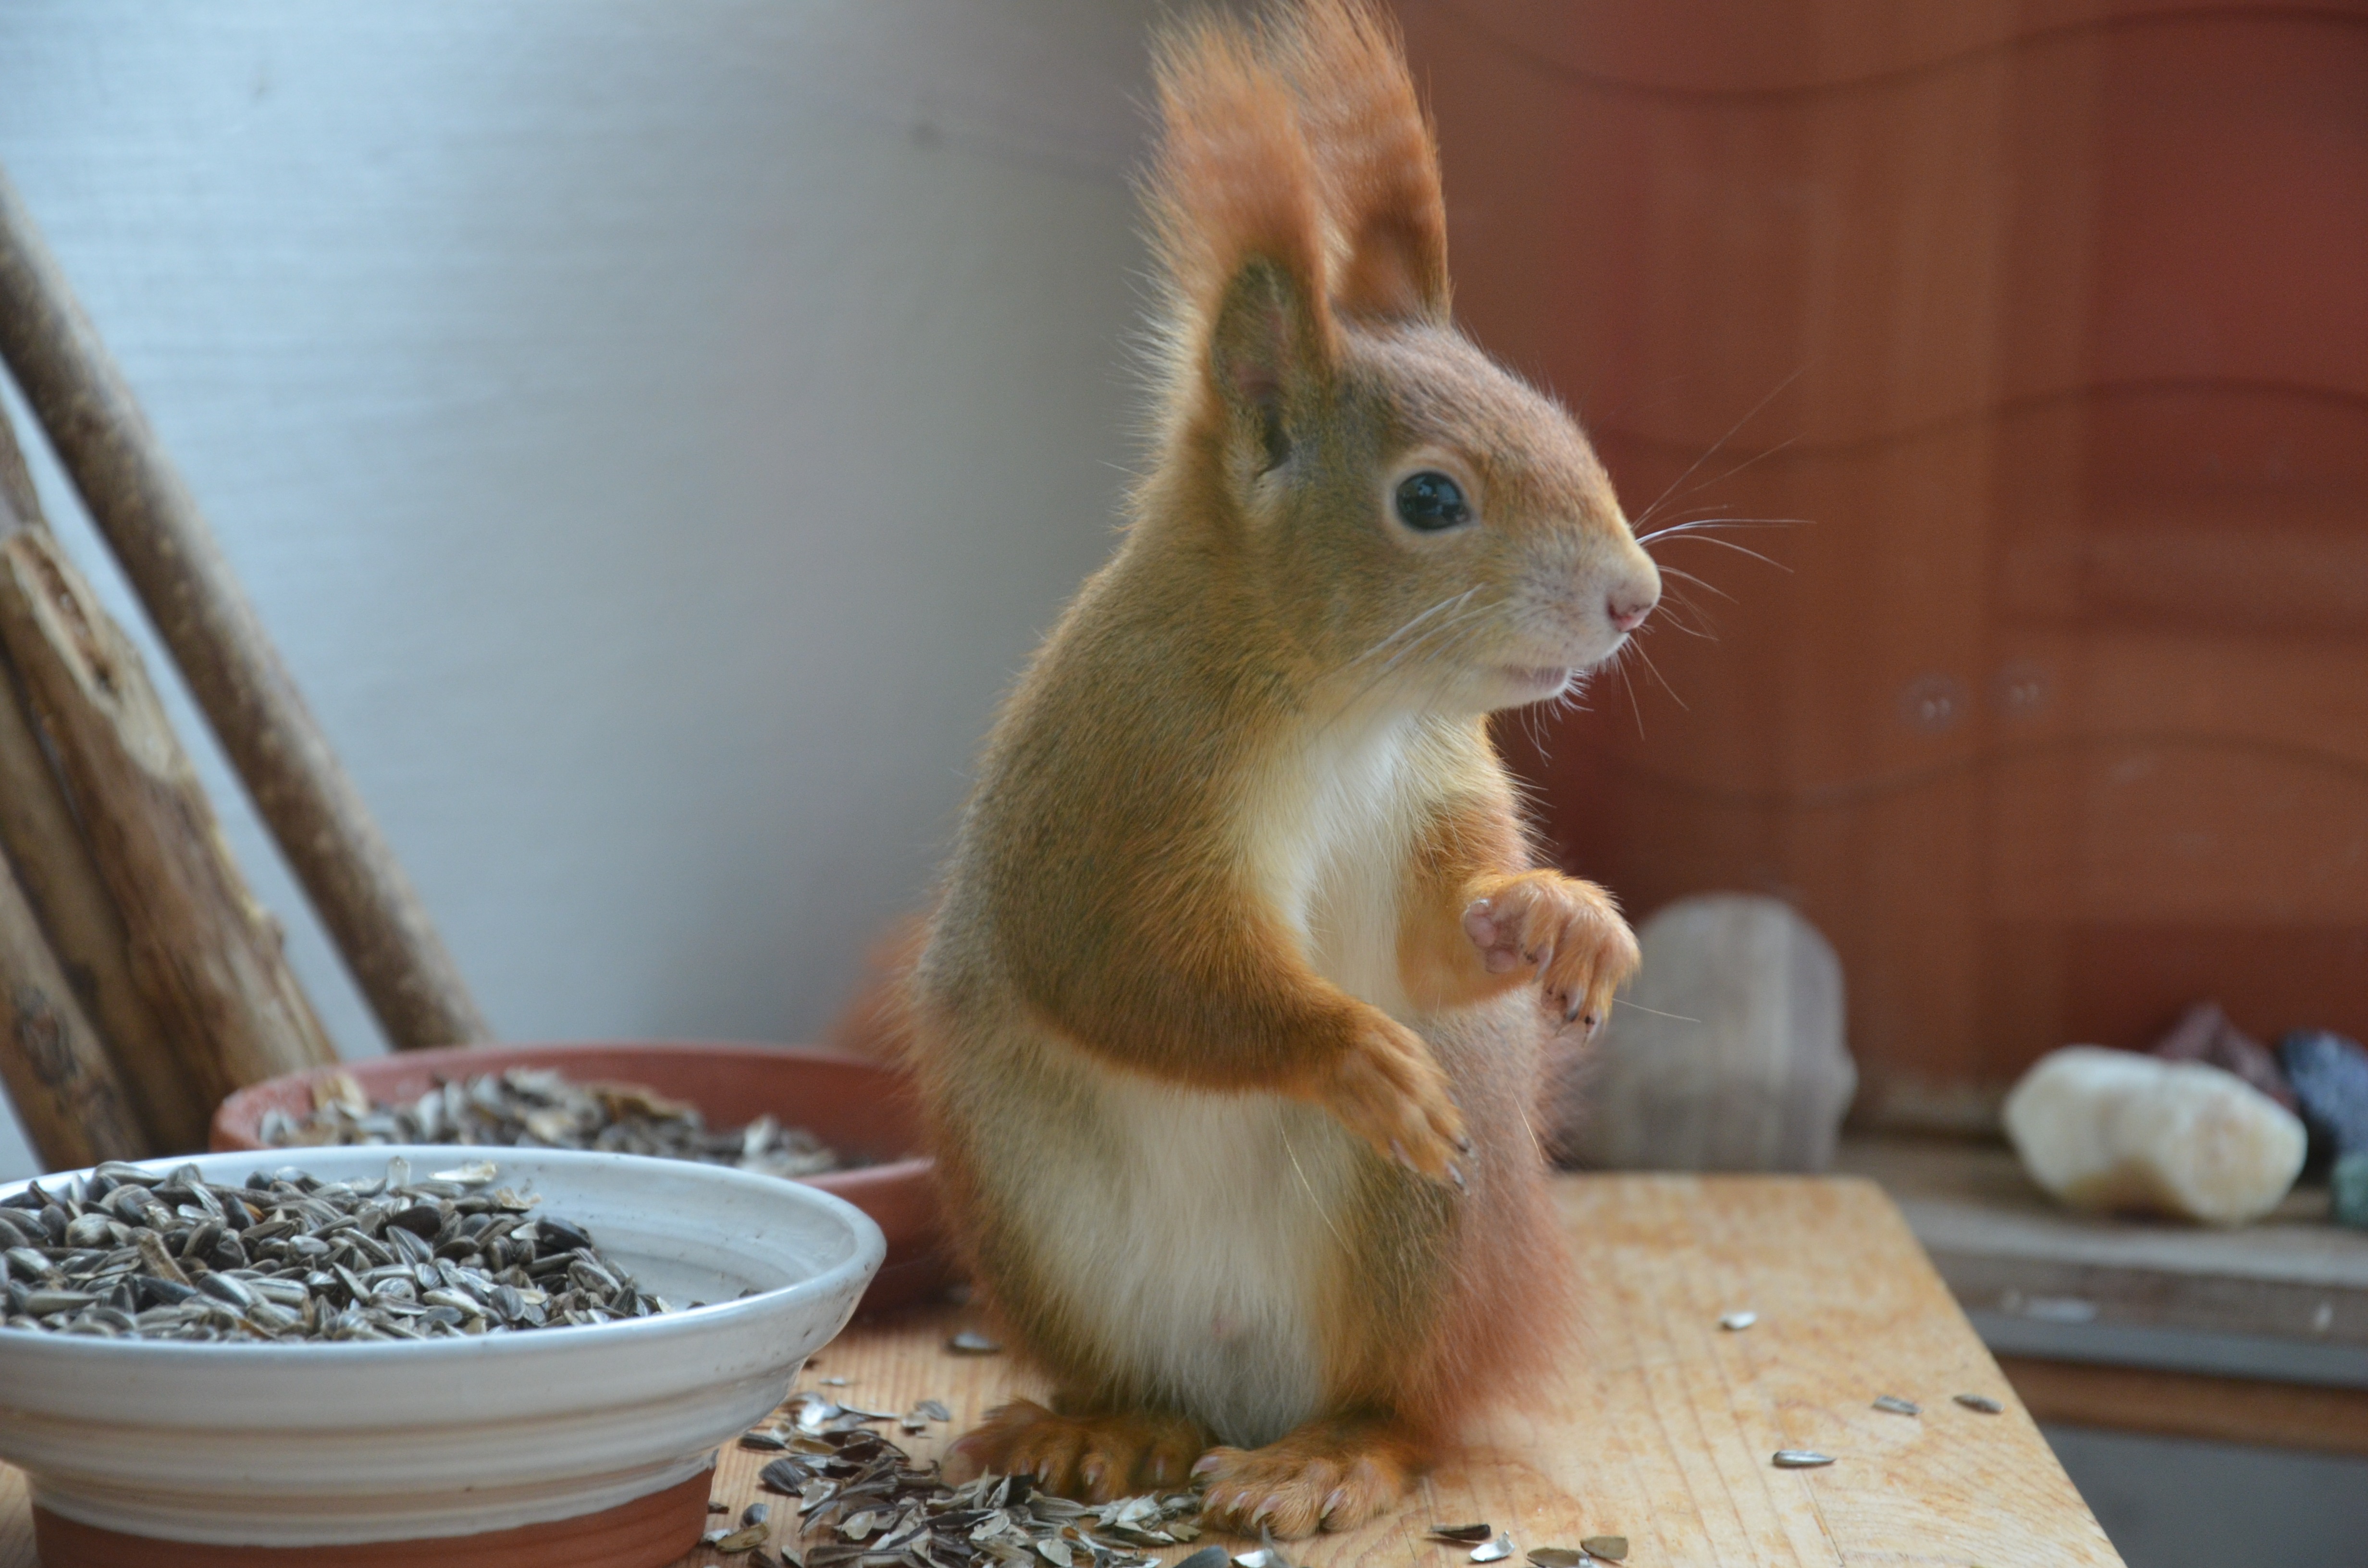
nature, cute, fur, mammal, squirrel, rodent, fauna, rabbit, whiskers, animals, vertebrate, chipmunk, nager, gerbil